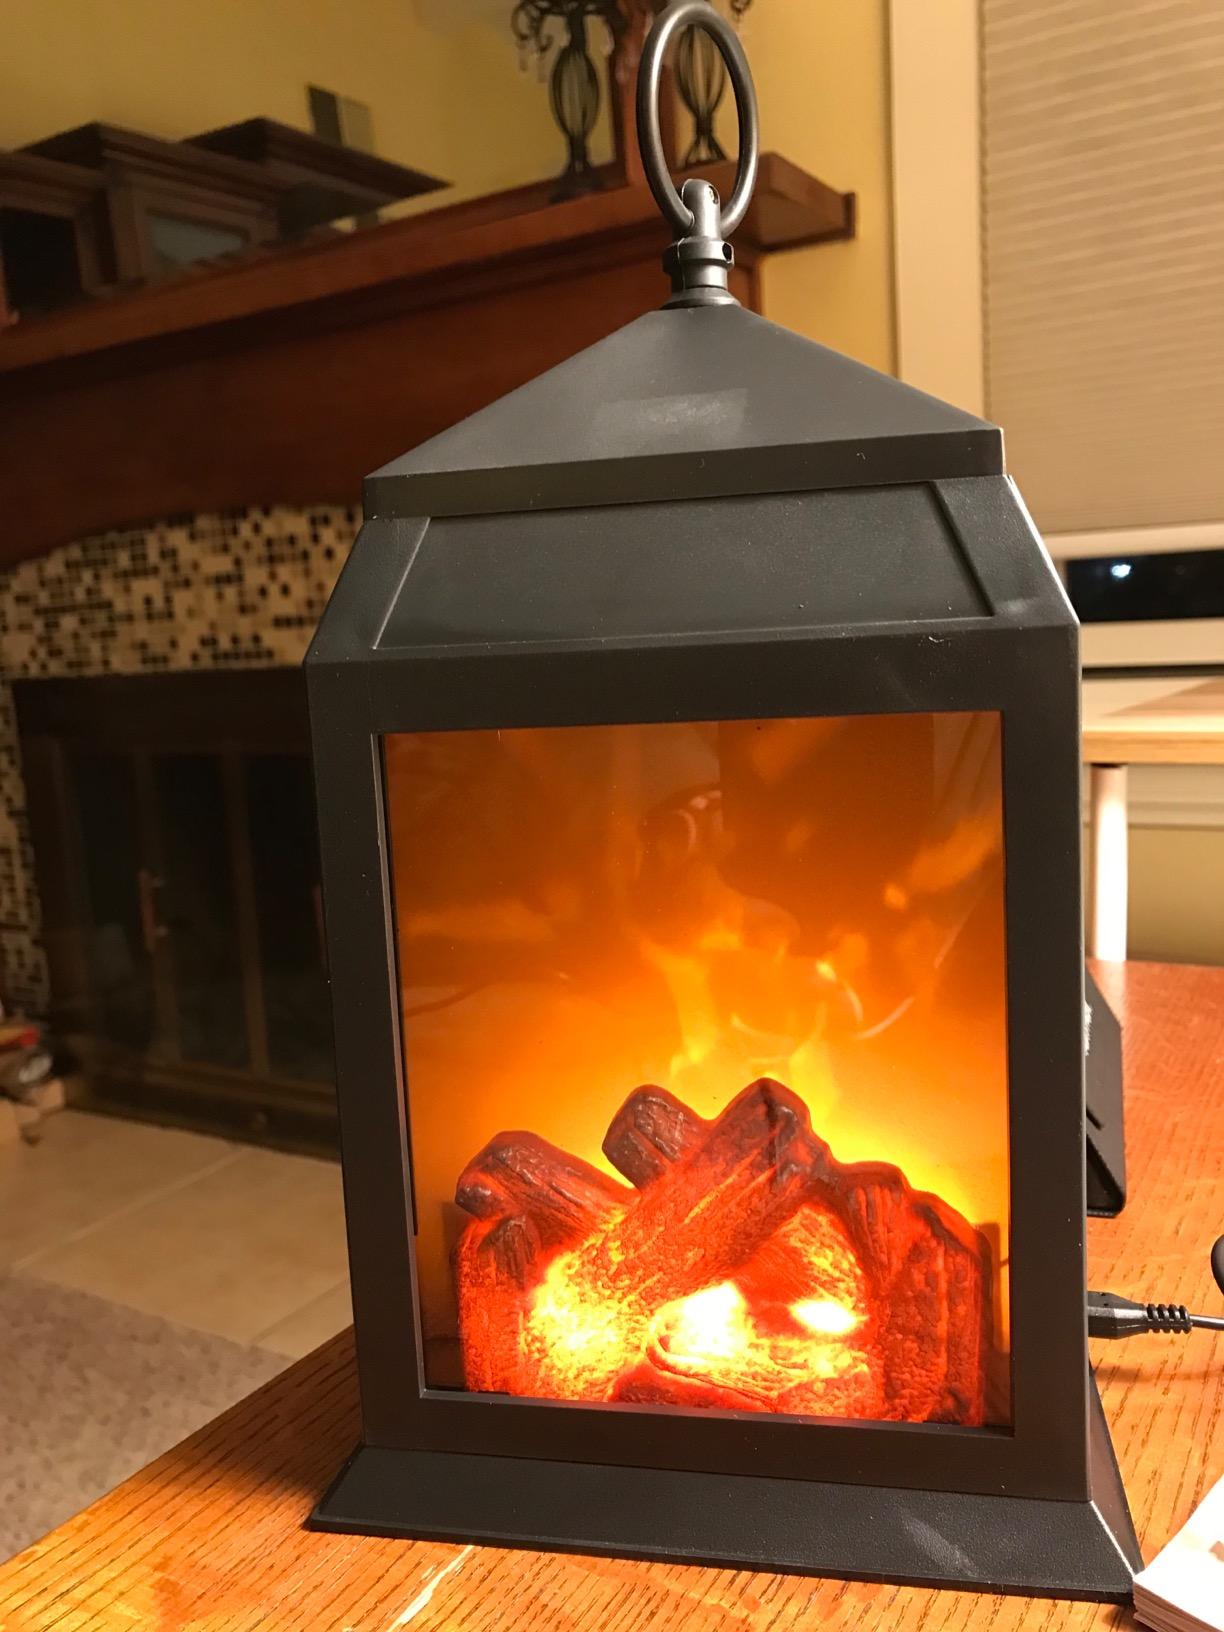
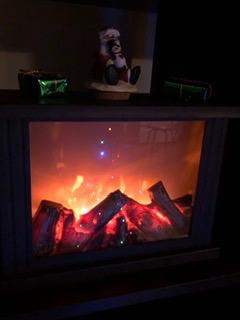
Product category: lantern
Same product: no